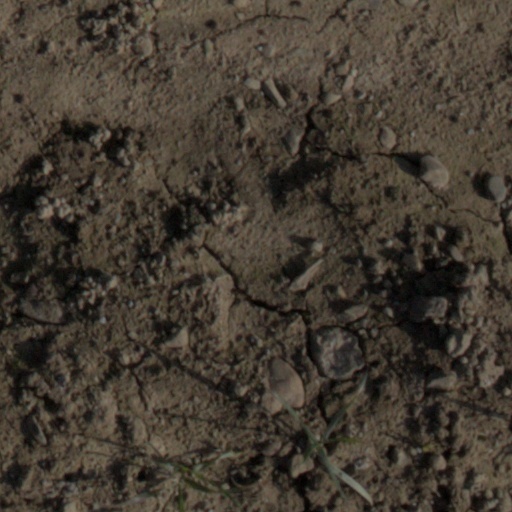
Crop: wheat